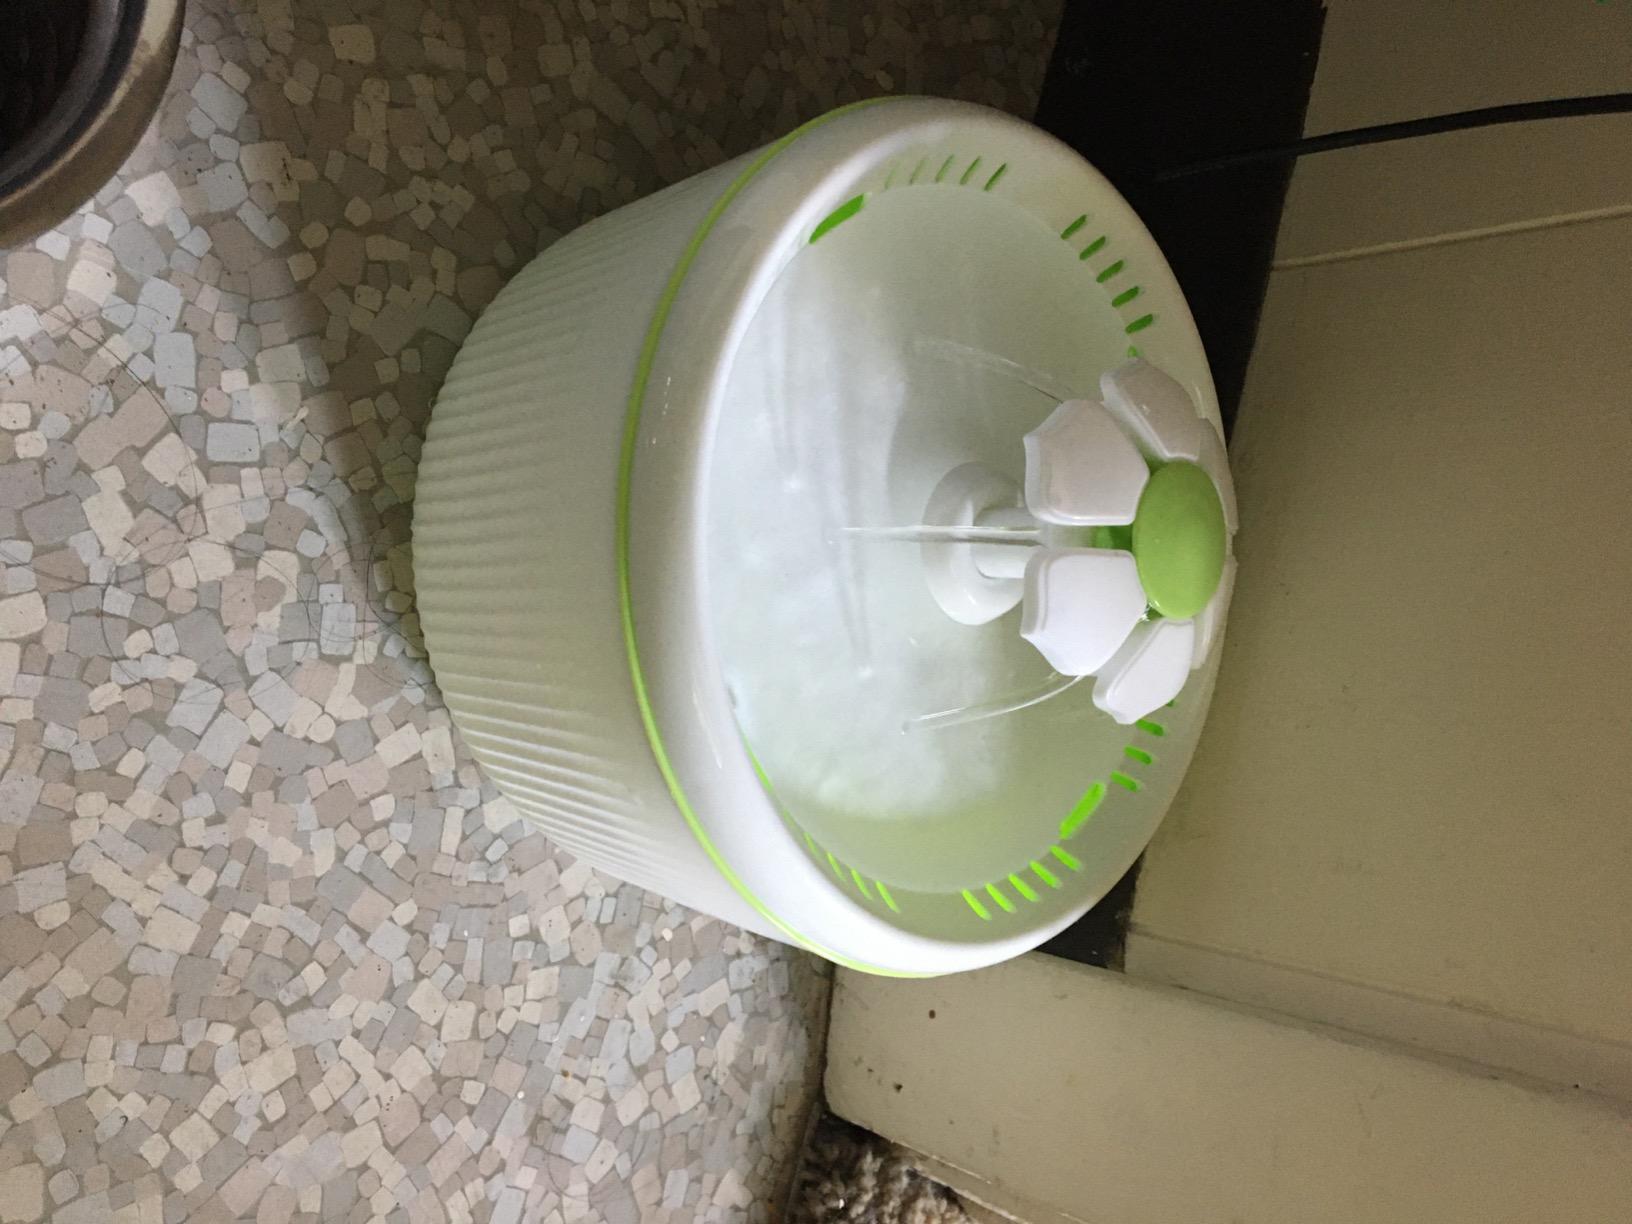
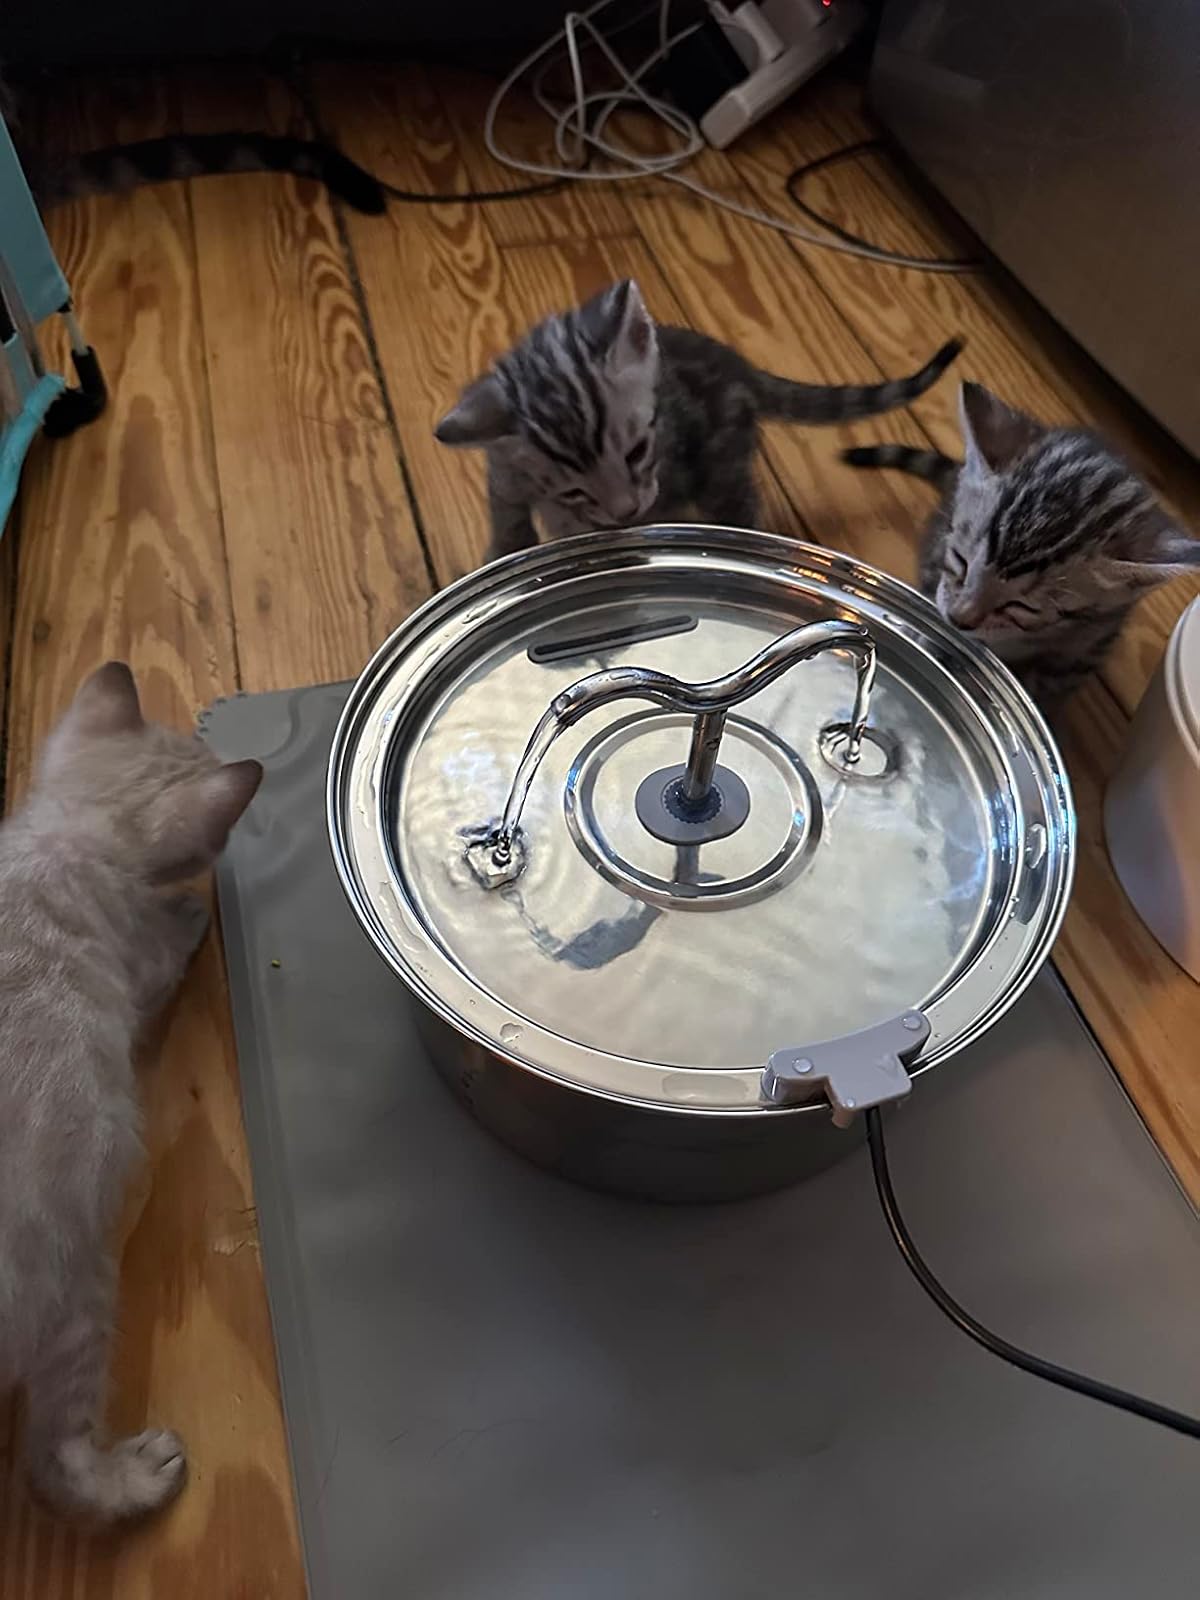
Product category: items_bowl
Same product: no